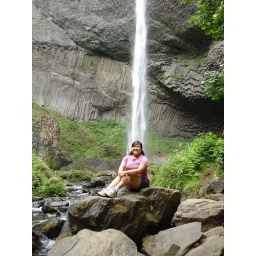
Amy sitting on some rocks in front of Latourell Falls